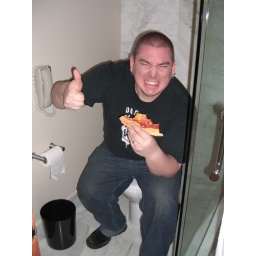
Eating pizza in the bathroom